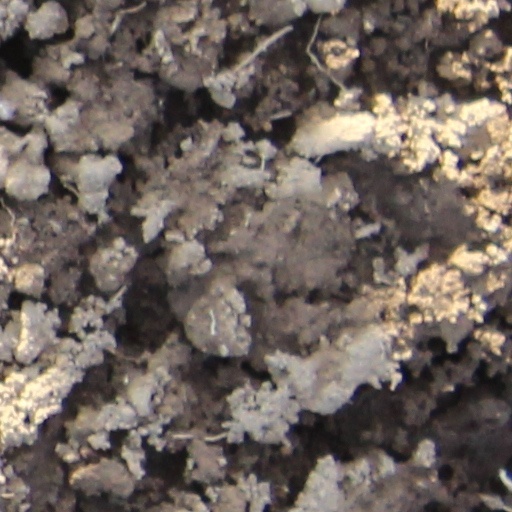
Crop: wheat